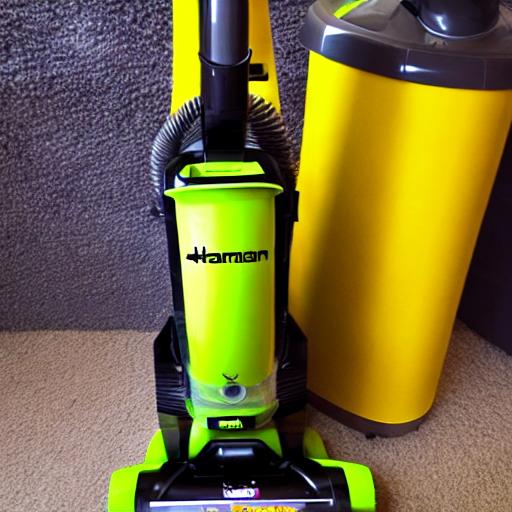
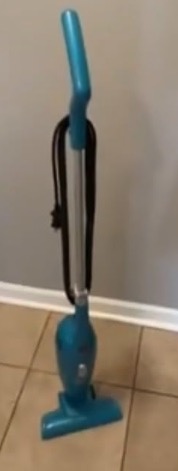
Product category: items_vacuum
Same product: no